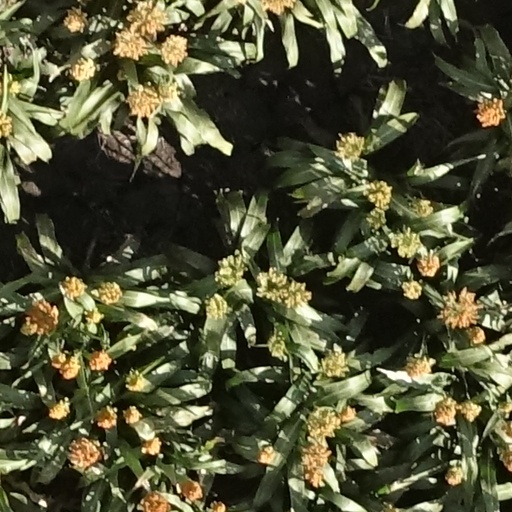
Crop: sorghum